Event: Nepal Earthquake
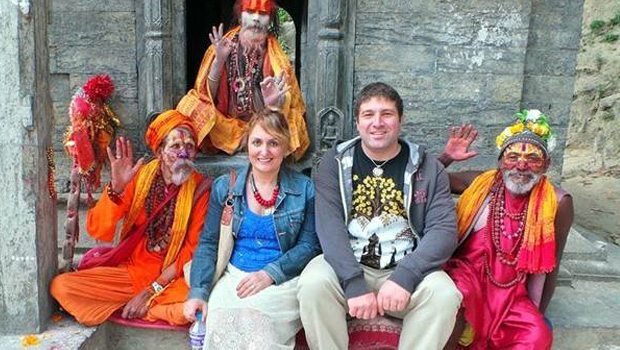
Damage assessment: no_damage